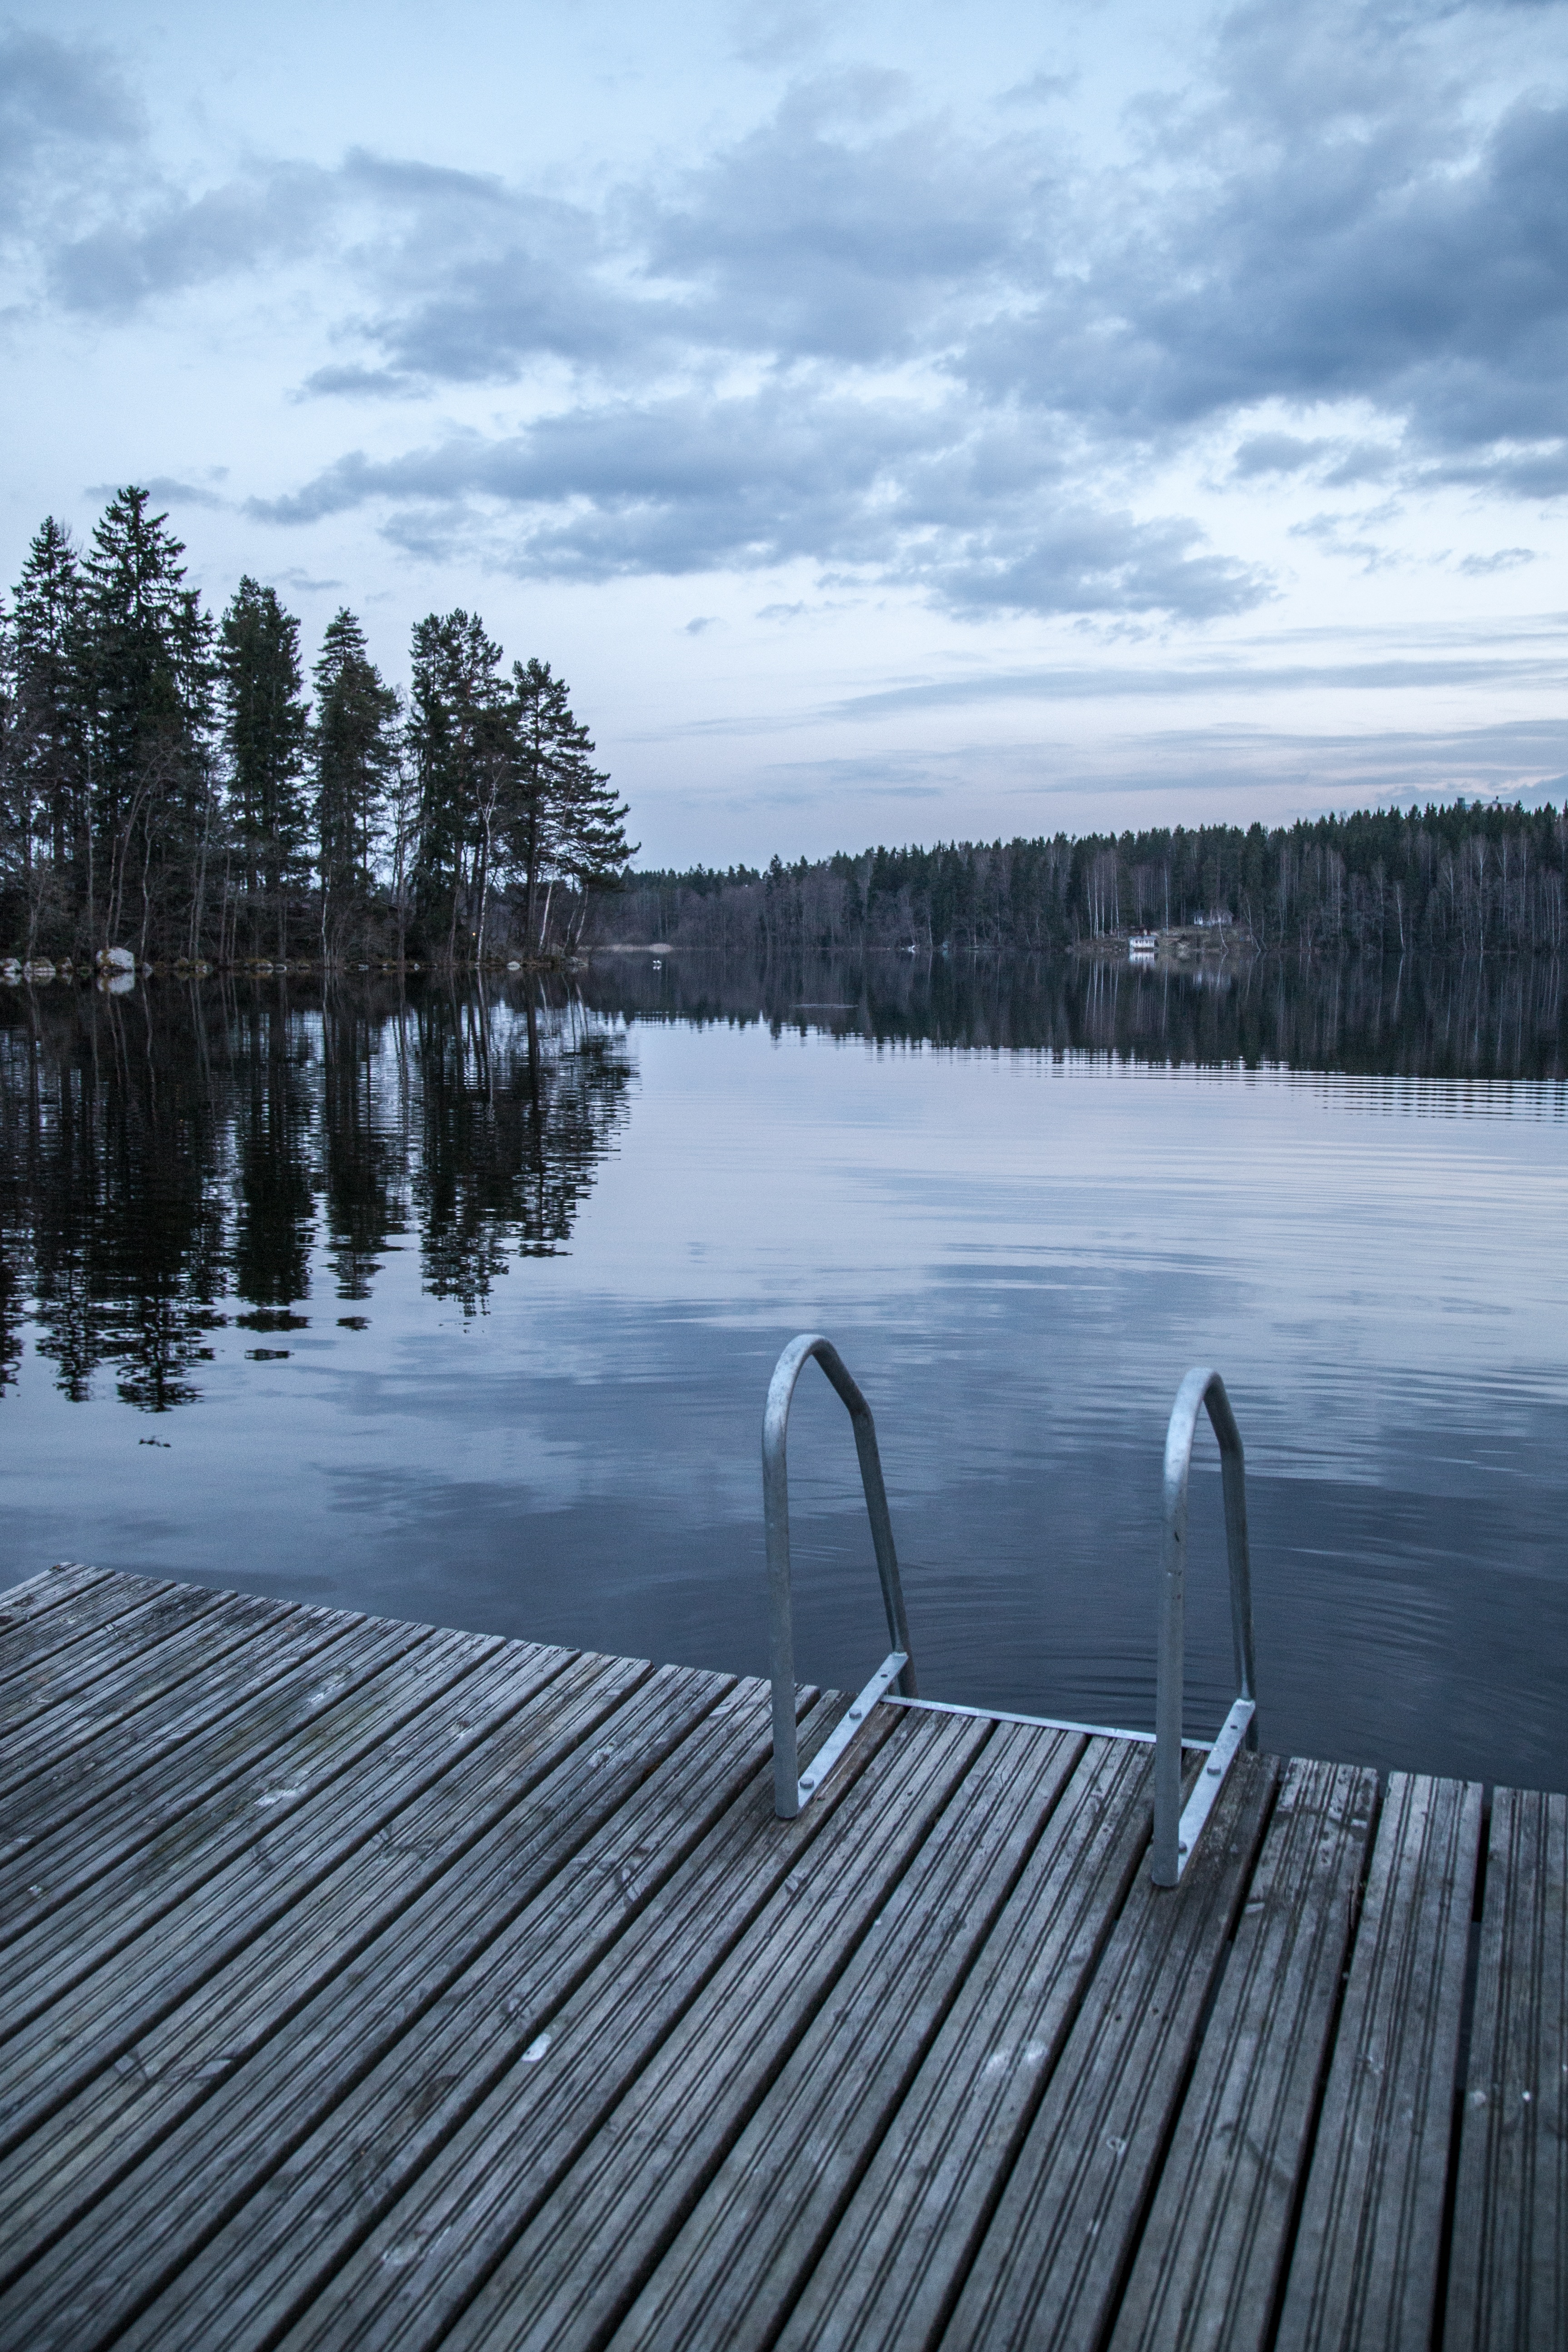
landscape, sea, water, nature, horizon, wilderness, mountain, snow, winter, dock, cloud, sky, wood, morning, shore, lake, steps, vacation, travel, dark, evening, reflection, scenic, peaceful, weather, calm, blue, reservoir, tourism, season, body of water, outdoors, wooden, wetland, finland, habitat, loch, ladders, wooden dock